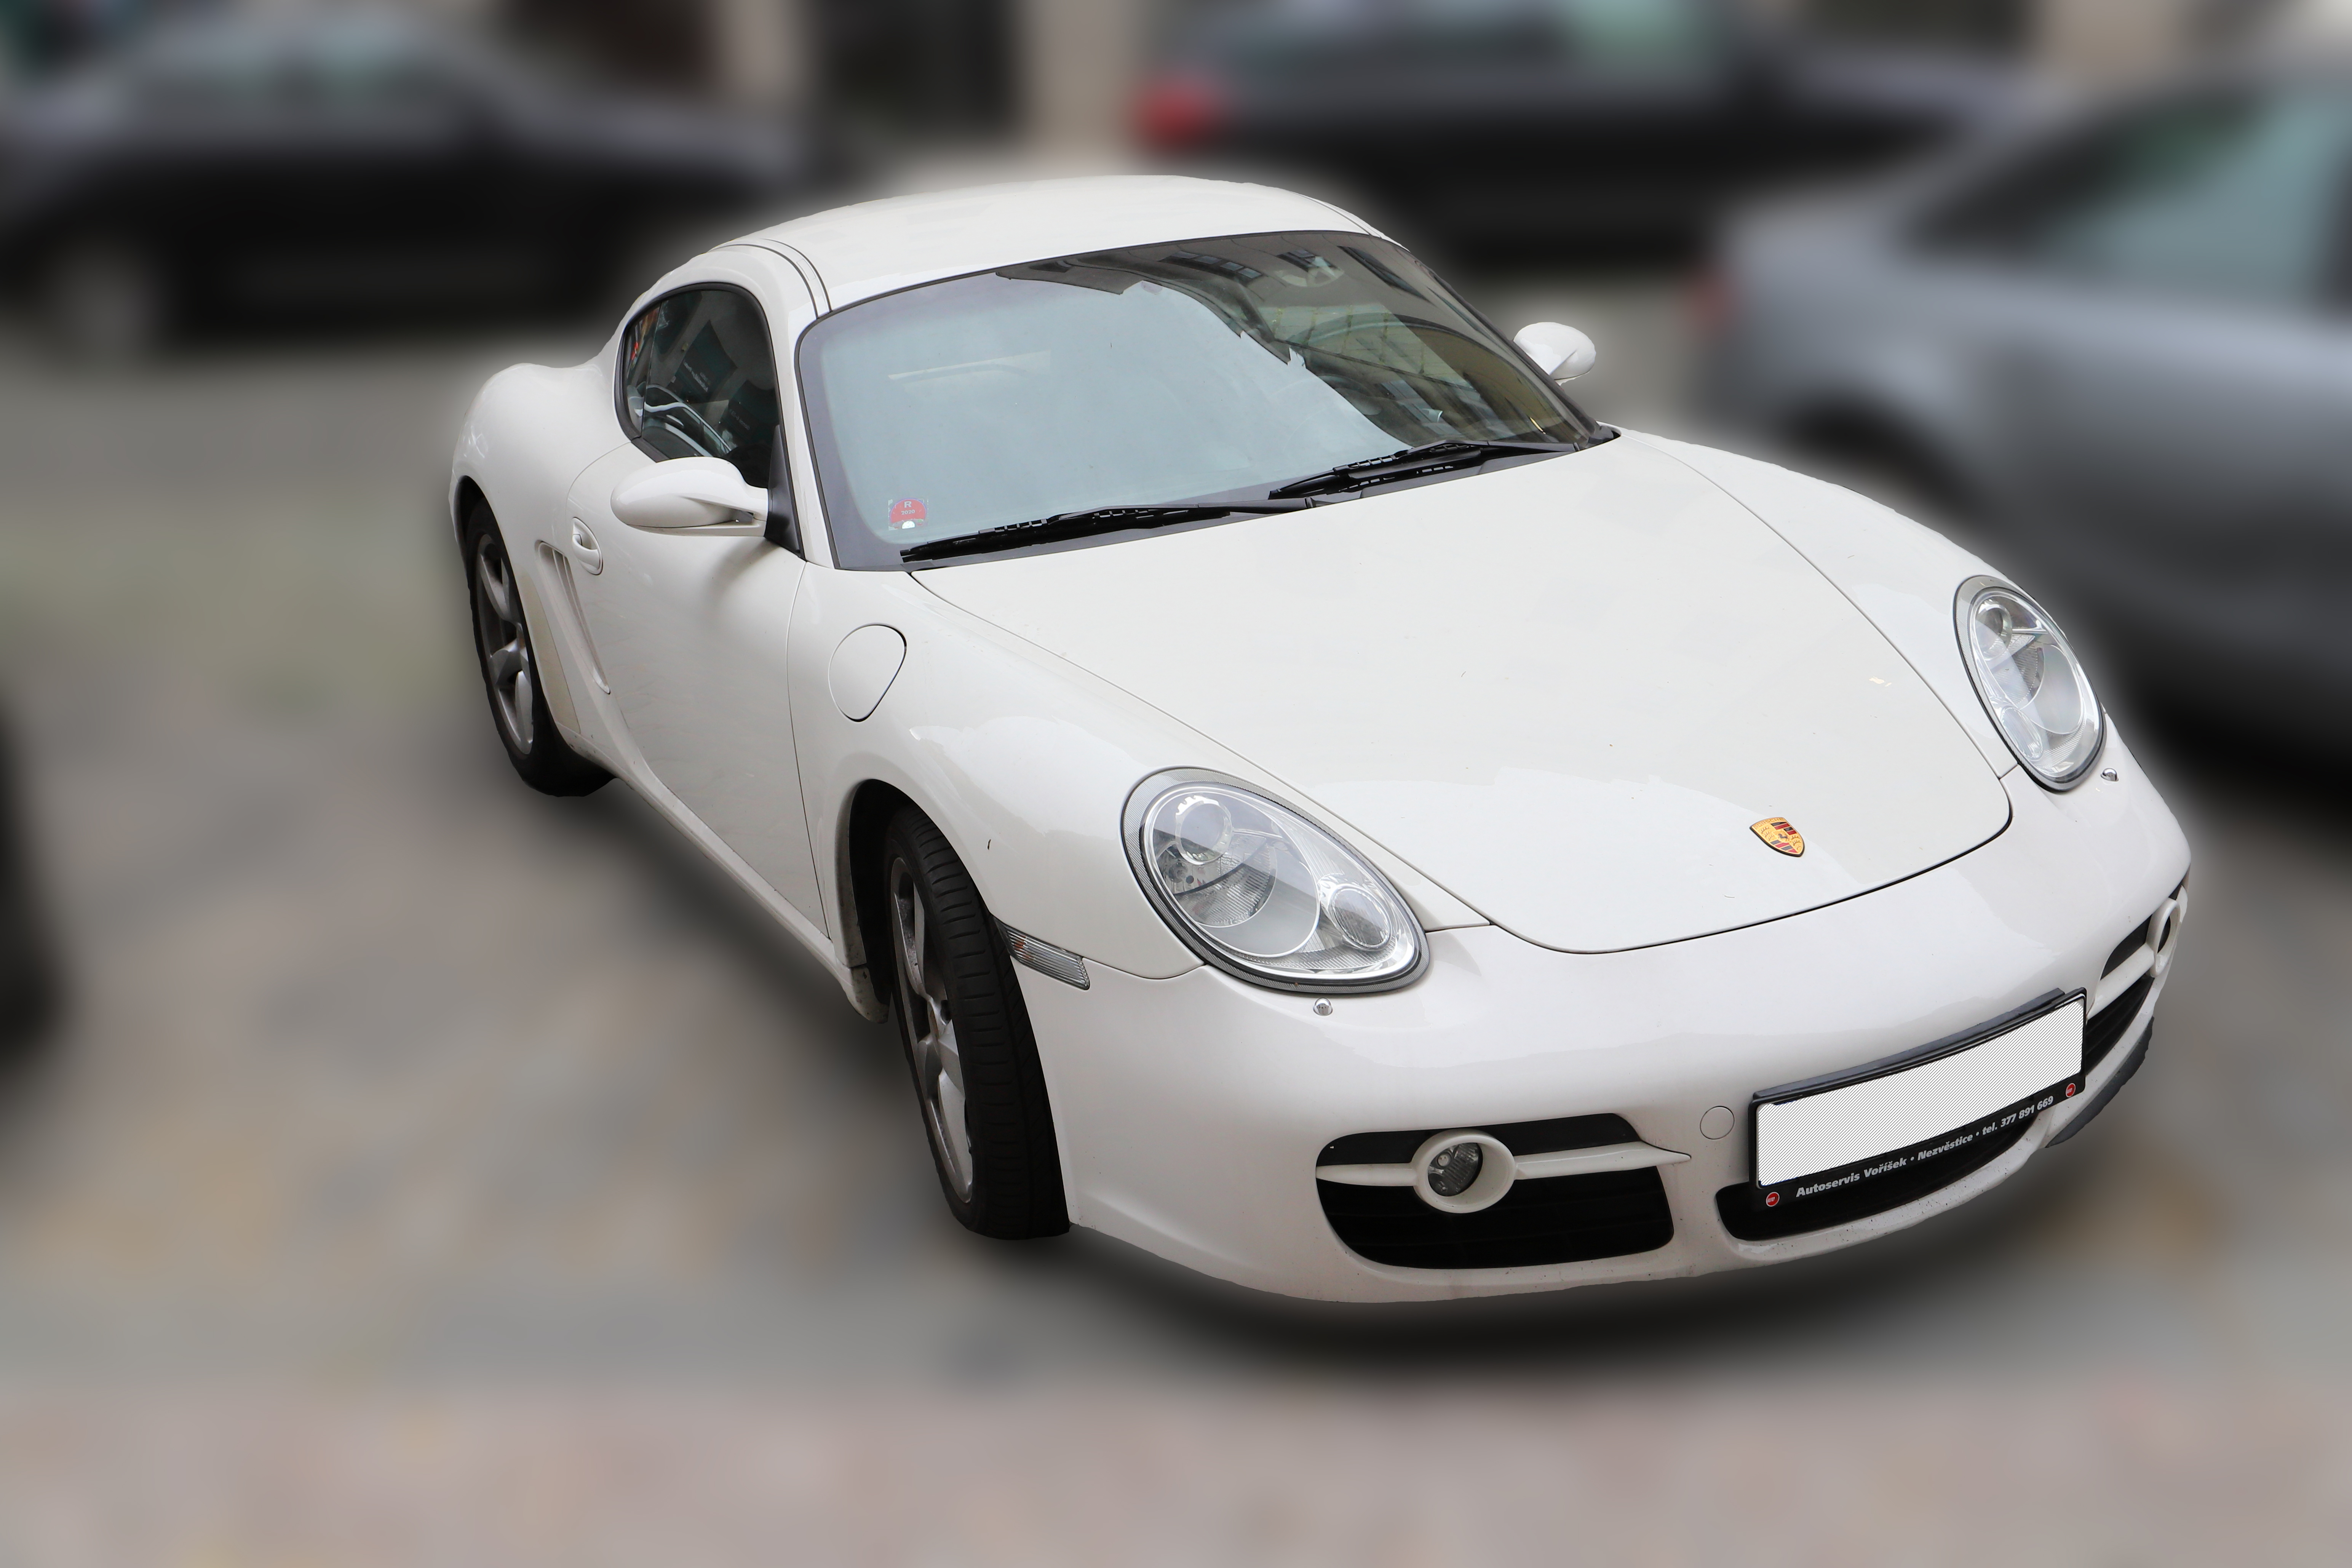
Canon EOS, land vehicle, vehicle, car, automotive design, sports car, supercar, motor vehicle, porsche cayman, porsche, performance car, luxury vehicle, model car, coupe, rim, automotive lighting, hardtop, sedan, porsche boxster, wheel, porsche 911